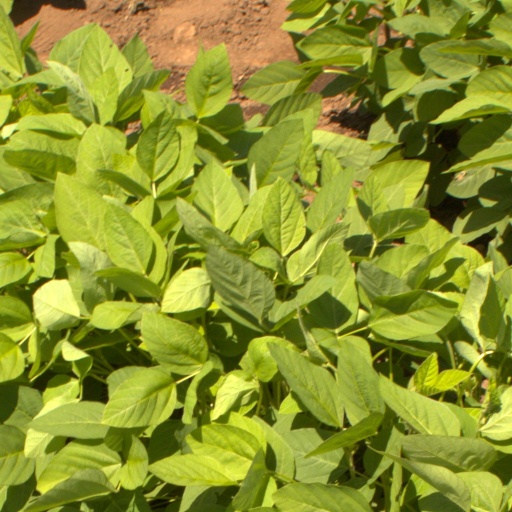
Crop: soybean